Dokmai Sot

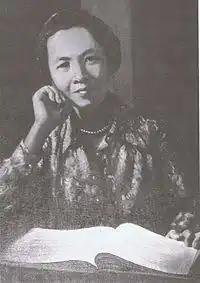
หม่อมหลวงบุปผา นิมมานเหมินท์

Mom Luang Buppha Nimmanhemin (1905 – 1963), writing under the pen name Dokmai Sot, was the most important Thai woman novelist in the period before World War II.